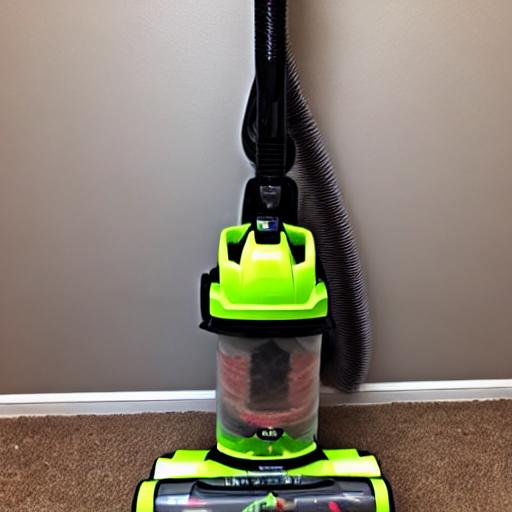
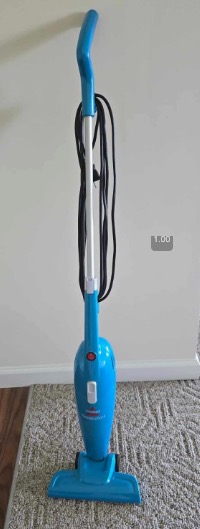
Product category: items_vacuum
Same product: no